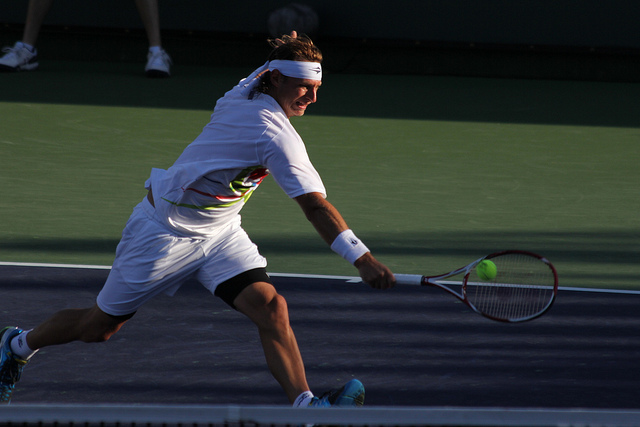
vận động viên tennis đang vung vợt đánh bóng tennis